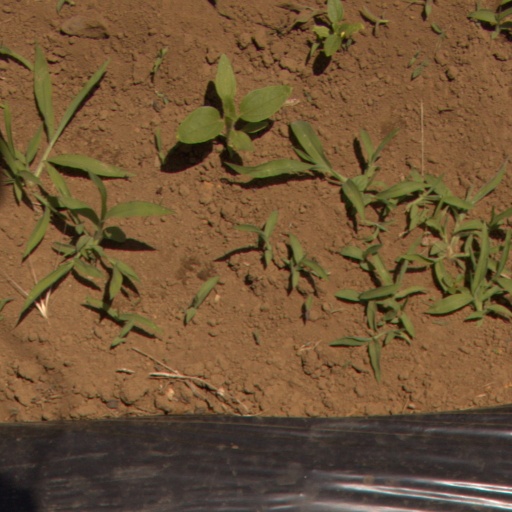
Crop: Jerusalem artichoke